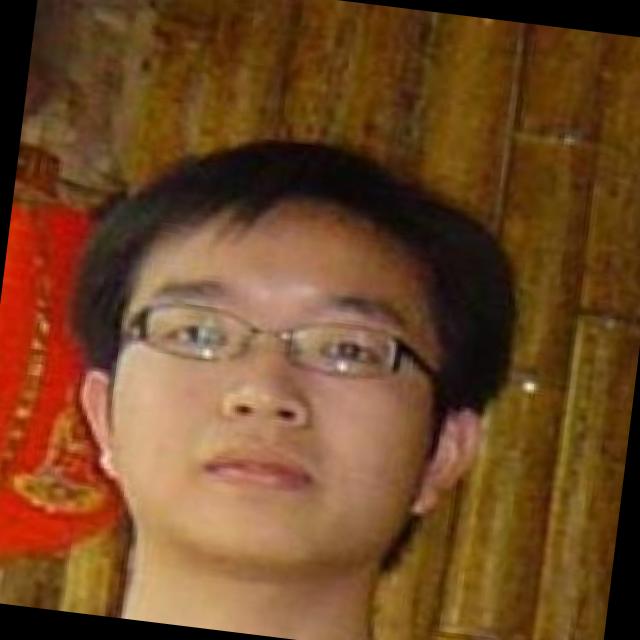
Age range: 21-44